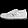
Label: Sneaker